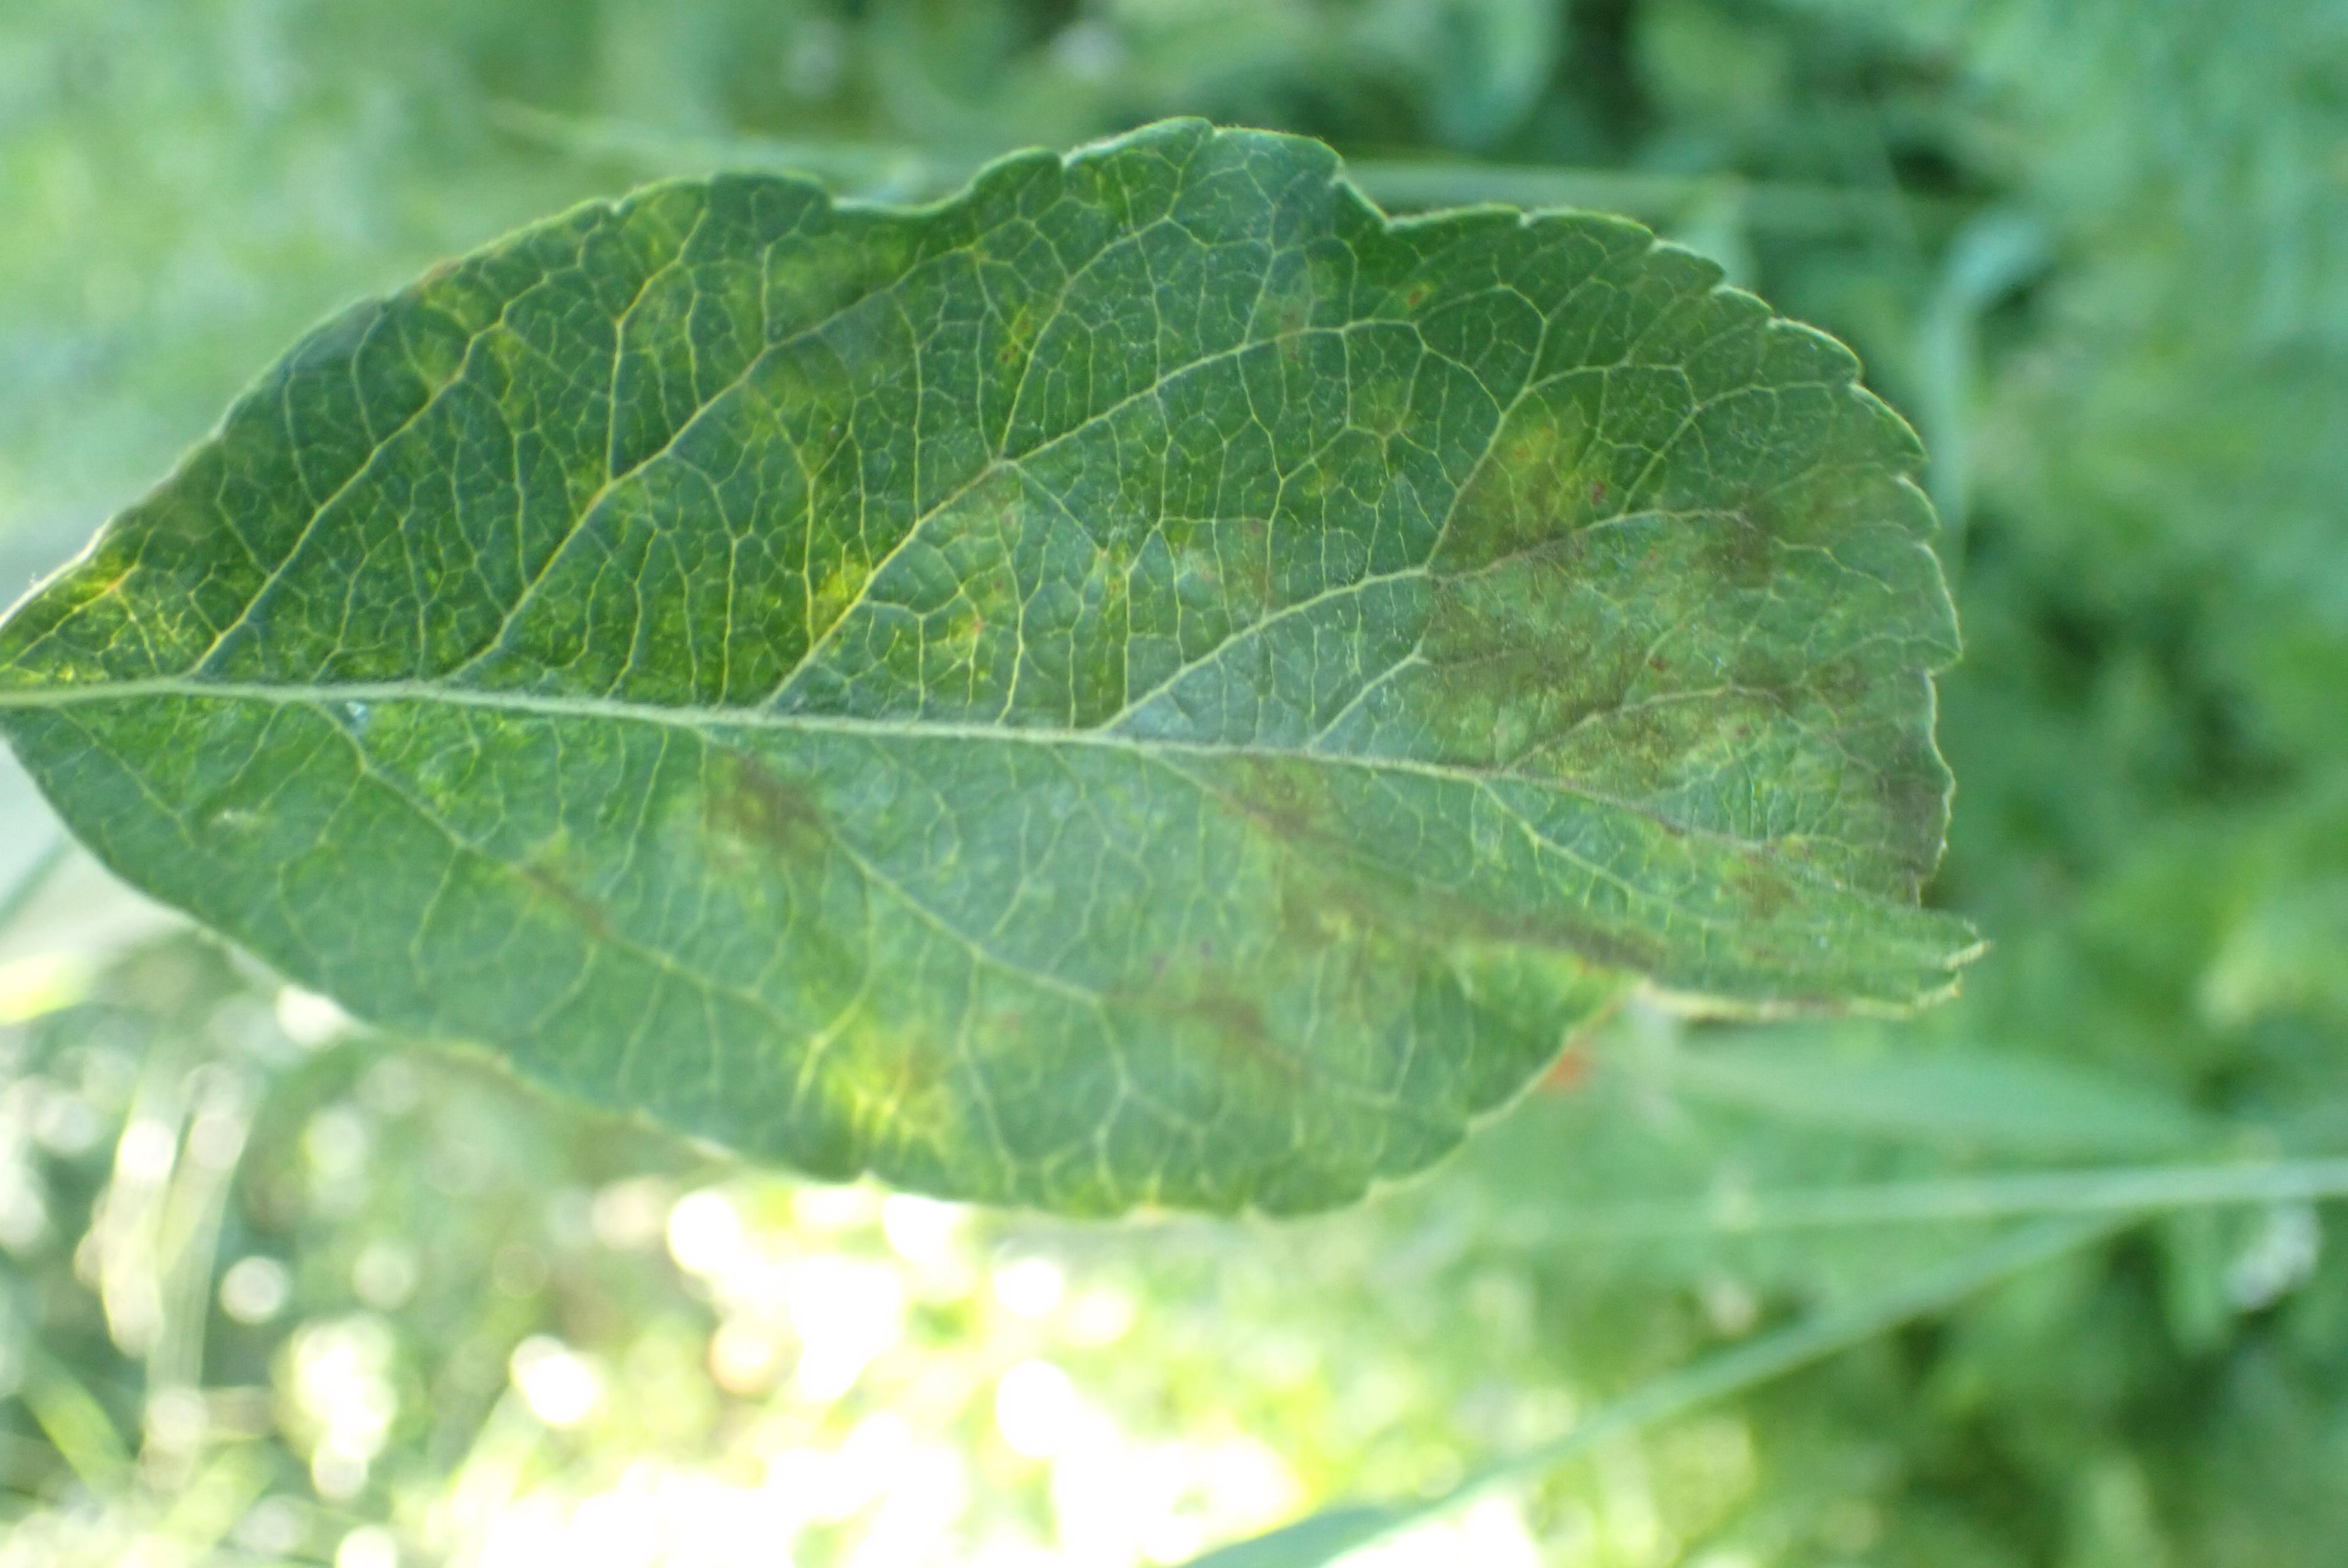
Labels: scab